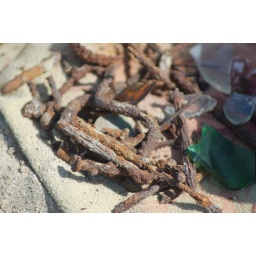
huge pile of rusted nails and glass that i pulled from the sand around me